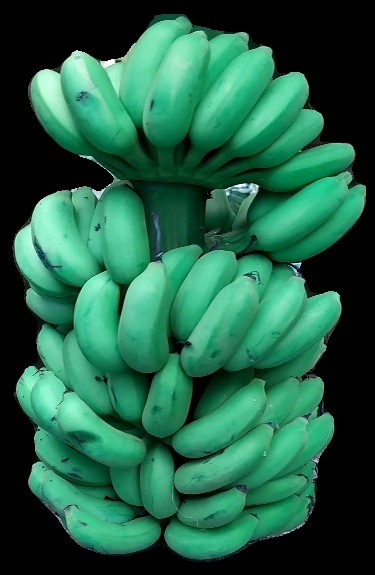
Variety: elakki-bale
Grade: grade1